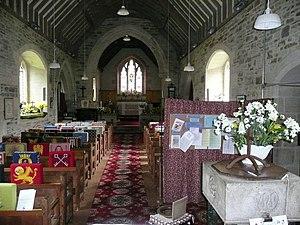
L'église Saint-Gothian de Gwithian est une église paroissiale anglicane située à Gwithian, dans le comté anglais de Cornouailles. Elle est classée monument de Grade II*.